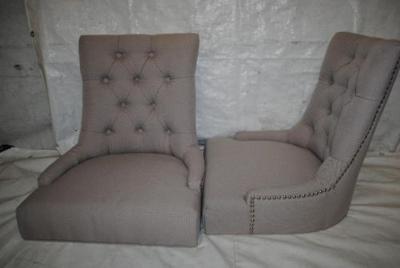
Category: chair